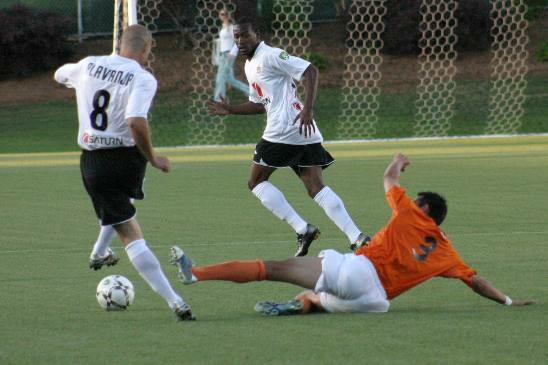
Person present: Yes